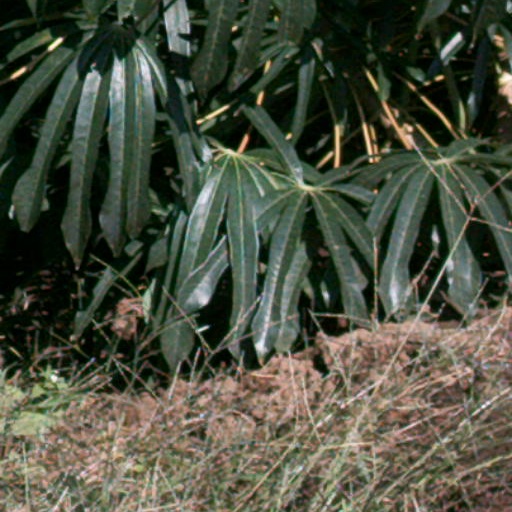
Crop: cassava